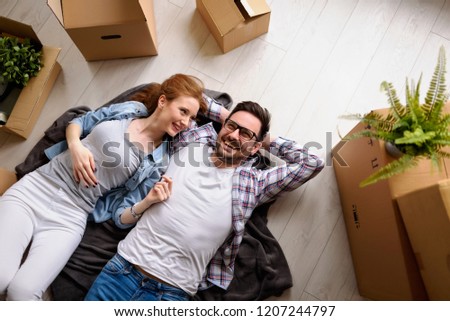
Label: cardboard